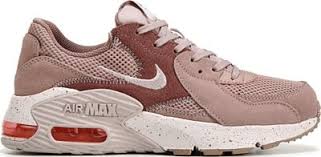
Label: Sneaker